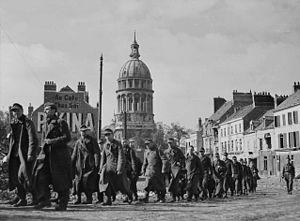
Boulogne-sur-Mer est une commune française, sous-préfecture du département du Pas-de-Calais en région Hauts-de-France. Ses habitants sont appelés les Boulonnais.
Entre 1945 et 1948, près d’un million de prisonniers de guerre allemands ont été détenus en France où ils ont contribué, par leur travail forcé, à la reconstruction de l’économie nationale.
L’ Opération Wellhit est une offensive alliée, sous commandement britannique, commencée le 17 septembre 1944 et s'étant terminée le 22 septembre 1944 par la prise de Boulogne-sur-Mer.
The Queen's Own Rifles of Canada, en abrégé QOR of C, littéralement « Les Carabiniers personnels de la reine du Canada», sont un régiment d'infanterie de la Première réserve de l'Armée canadienne composé d'un bataillon et d'une fanfare. Ayant été fondé en 1860 sous la dénomination de « 2nd Battalion, Volunteer Militia Rifles of Canada », littéralement « 2ᵉ Bataillon, Carabiniers de la Milice volontaire du Canada », il est le plus ancien régiment d'infanterie en service ininterrompu au Canada. De 1863 à 1882, il portait le nom de Queen's Own Rifles of Toronto, littéralement « Carabiniers personnels de la reine de Toronto ».